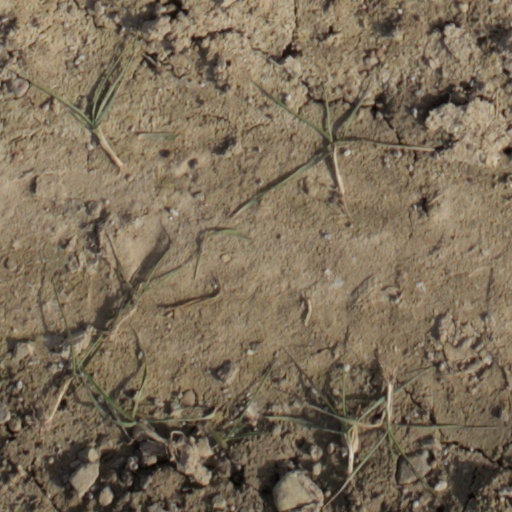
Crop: wheat